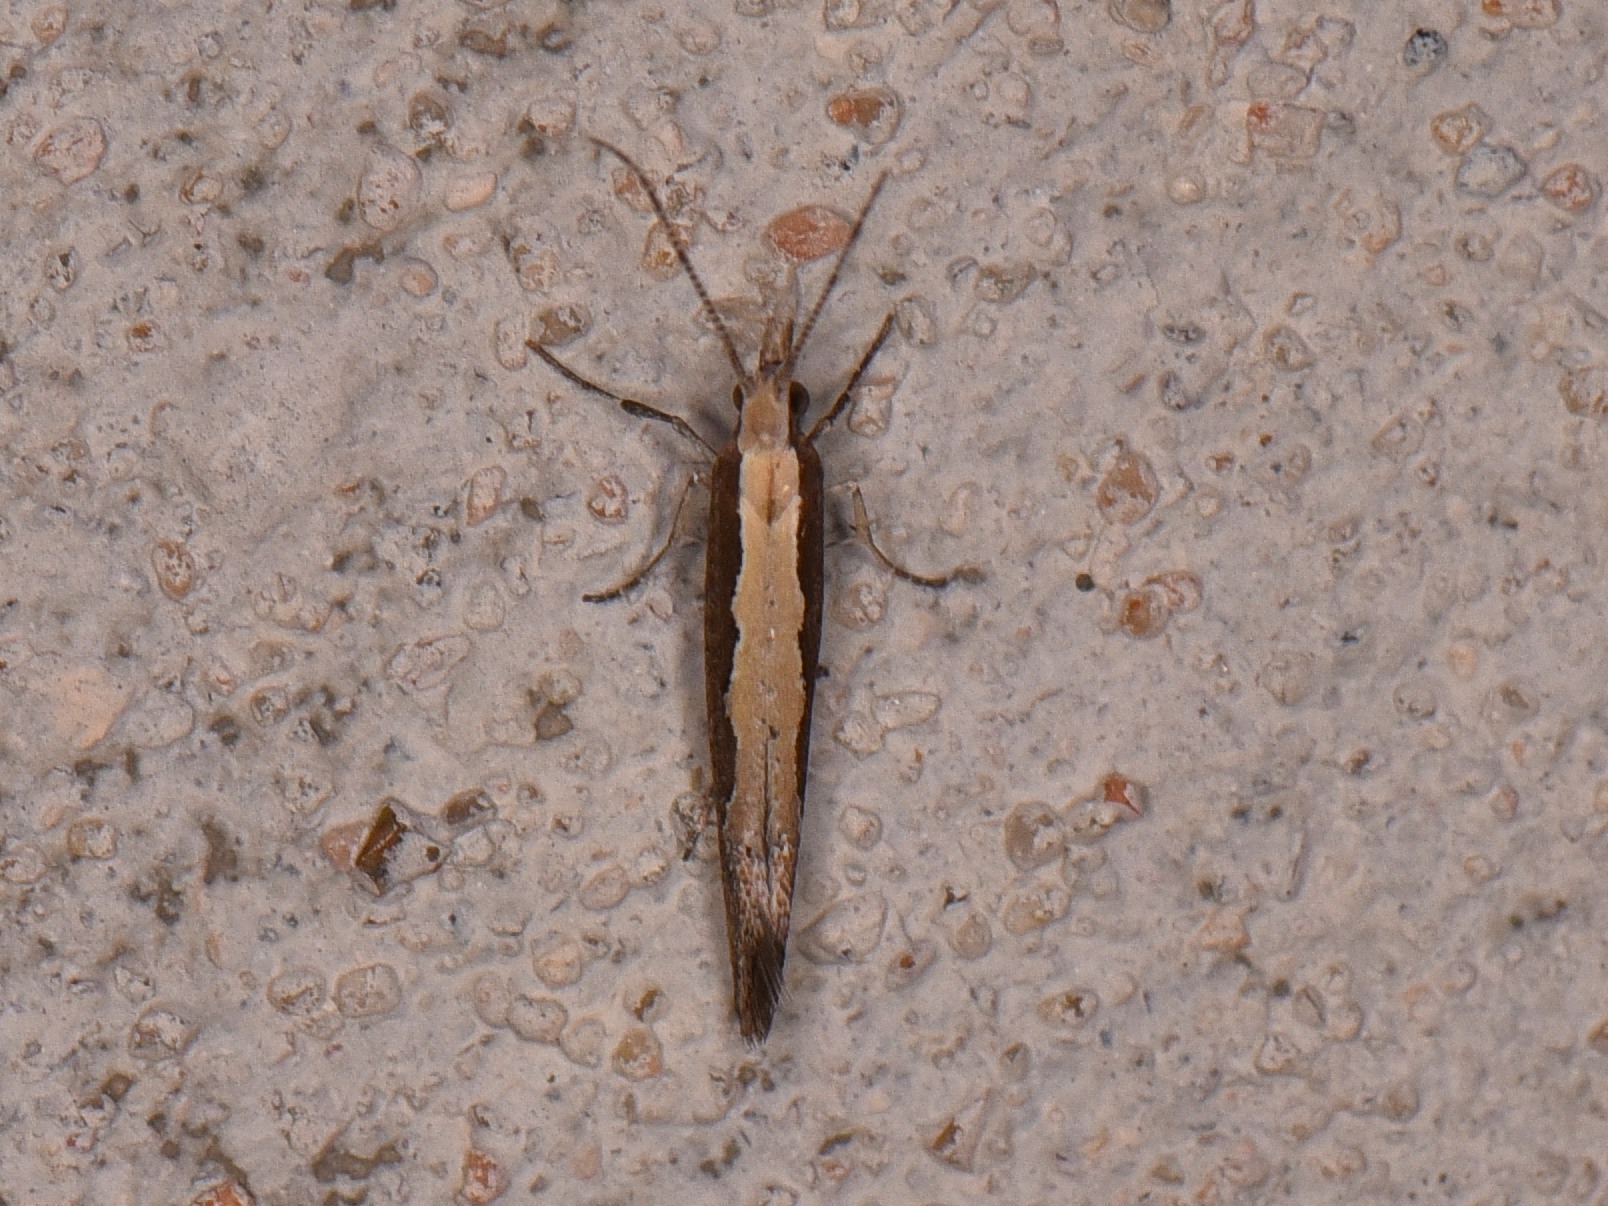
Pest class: diamondback_moth